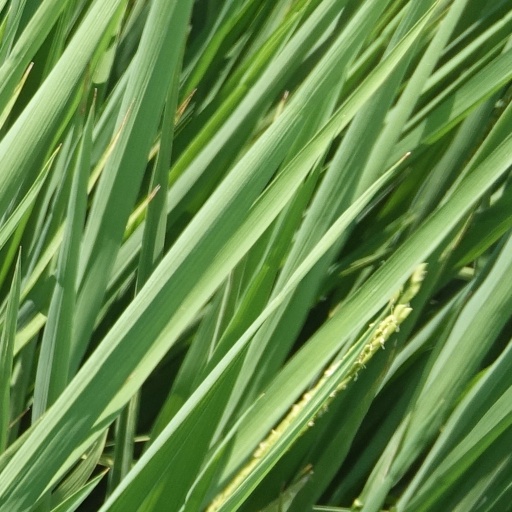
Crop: rice